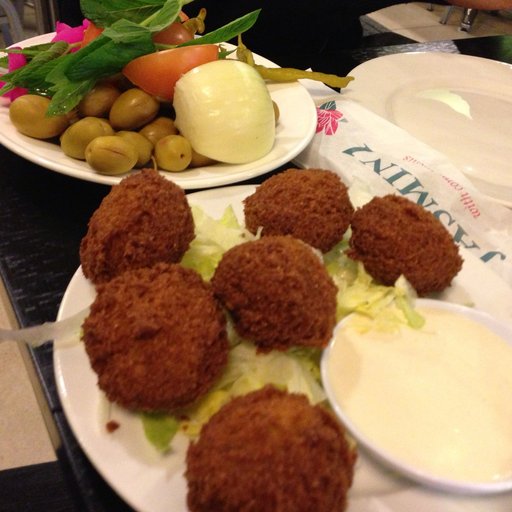
Label: falafel